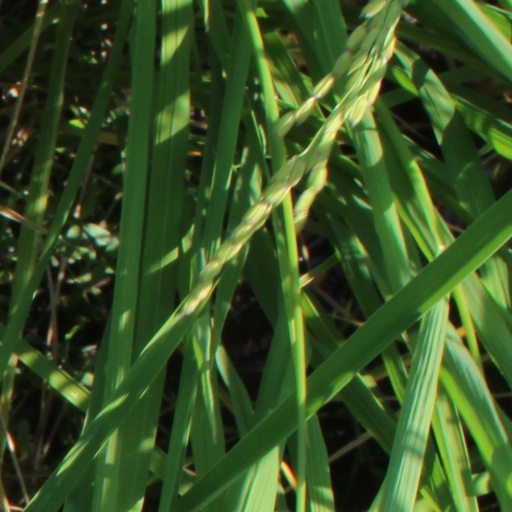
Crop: rice